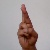
The image shows a hand gesture representing the letter 'R' in Indian Sign Language.